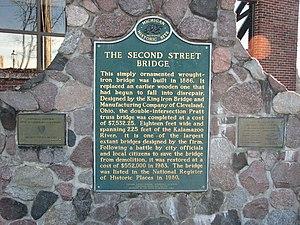
Ce qui suit est la liste des Historic Civil Engineering Landmarks, c'est-à-dire la liste des monuments historiques de génie civil, établie aux États-Unis par l' American Society of Civil Engineers depuis qu'elle a commencé le programme en 1964. Cette désignation est accordée à des projets, des structures et des sites situés aux États-Unis et dans le reste du monde. À compter de 2013, il y a plus de 260 éléments dans cette liste.